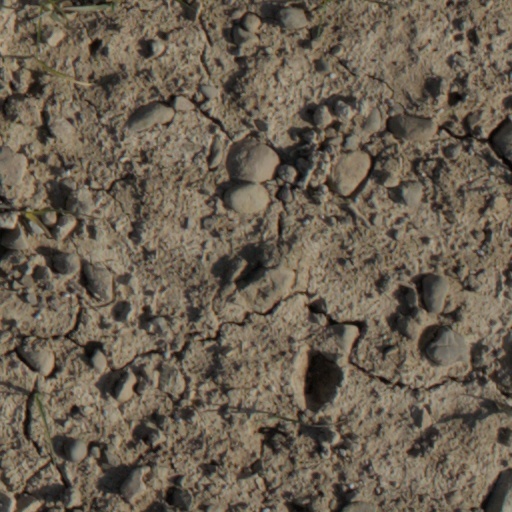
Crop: wheat